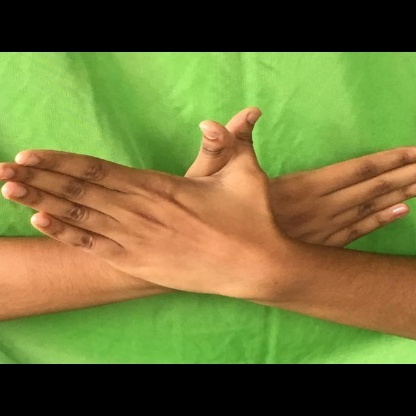
Mudra: Garuda